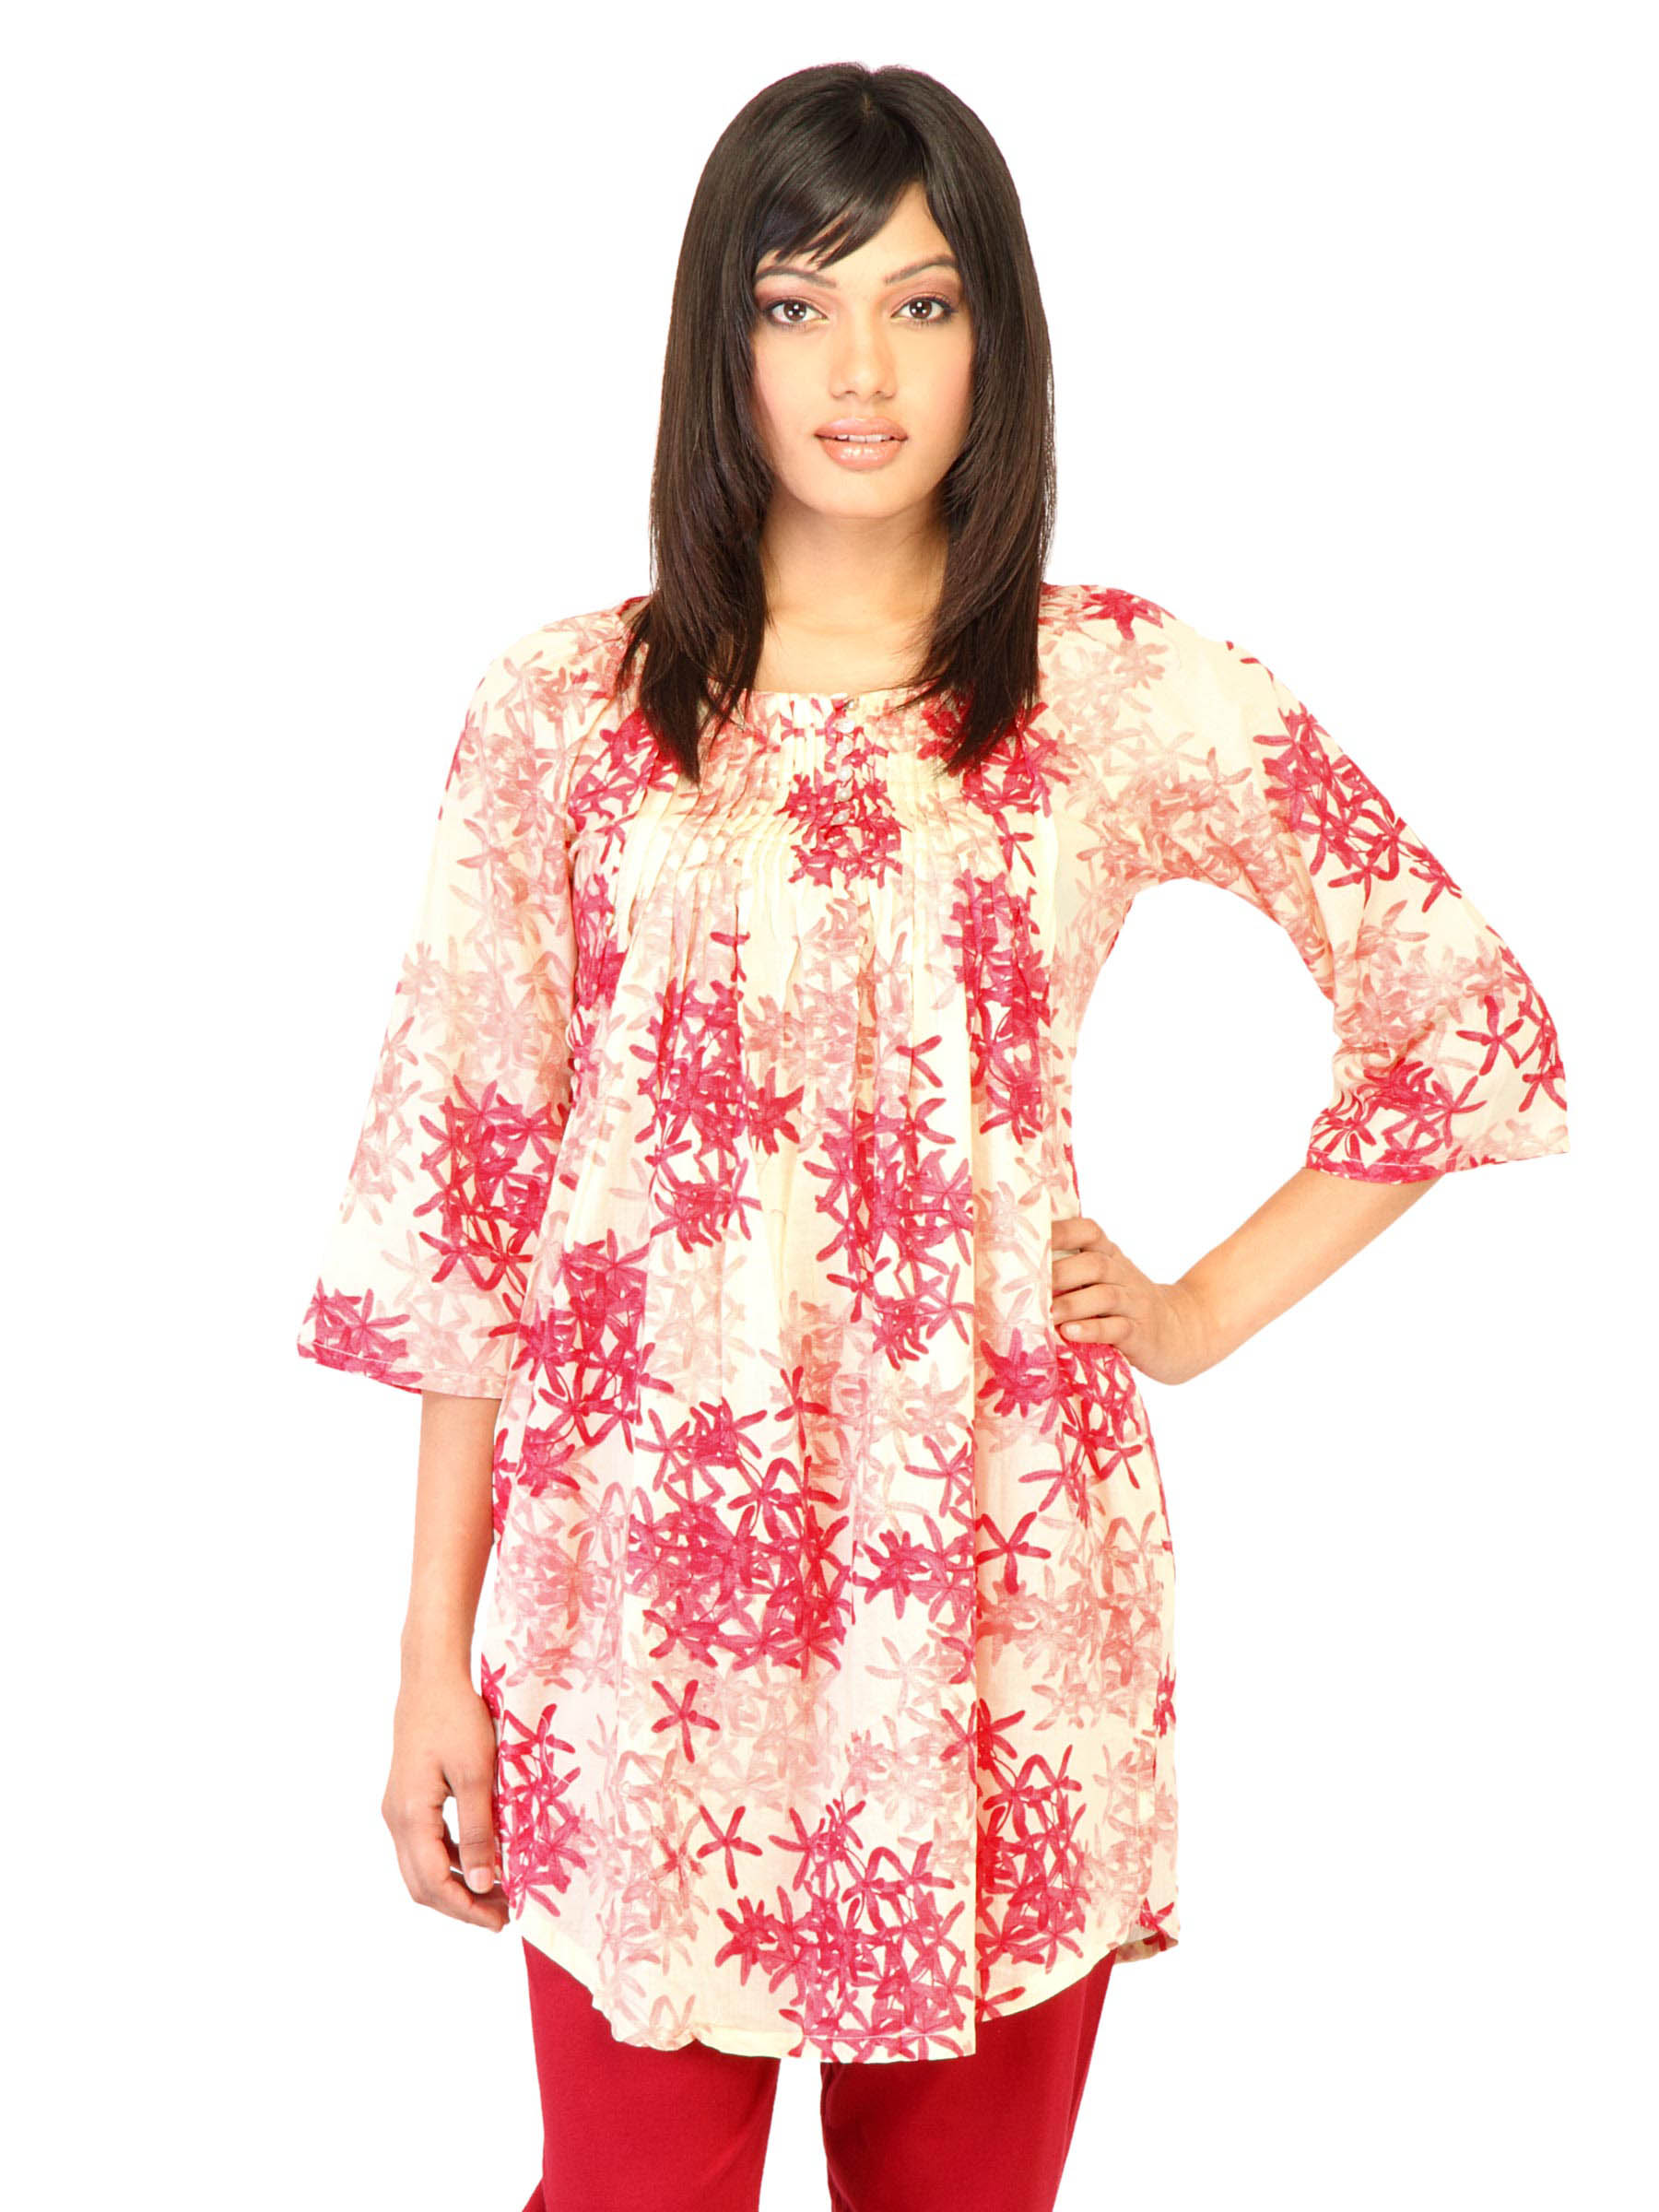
W Women Printed Cream Kurtis
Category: Apparel / Topwear / Kurtis
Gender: Women
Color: Cream
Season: Fall 2011
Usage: Ethnic